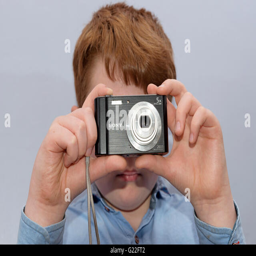
! boy taking a picture with a digital compact camera